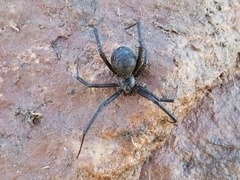
Species: Lactrodectus_hesperus